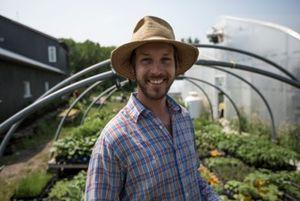
fr:Jean-Martin Fortier, à la Ferme de la Moulinette
Jean-Martin Fortier est un agriculteur et écrivain québécois, qui s'inscrit dans le mouvement de l'agriculture biologique et dont la spécificité est d'avoir développé un modèle de ferme maraîchère sur petite surface ou micro-ferme.